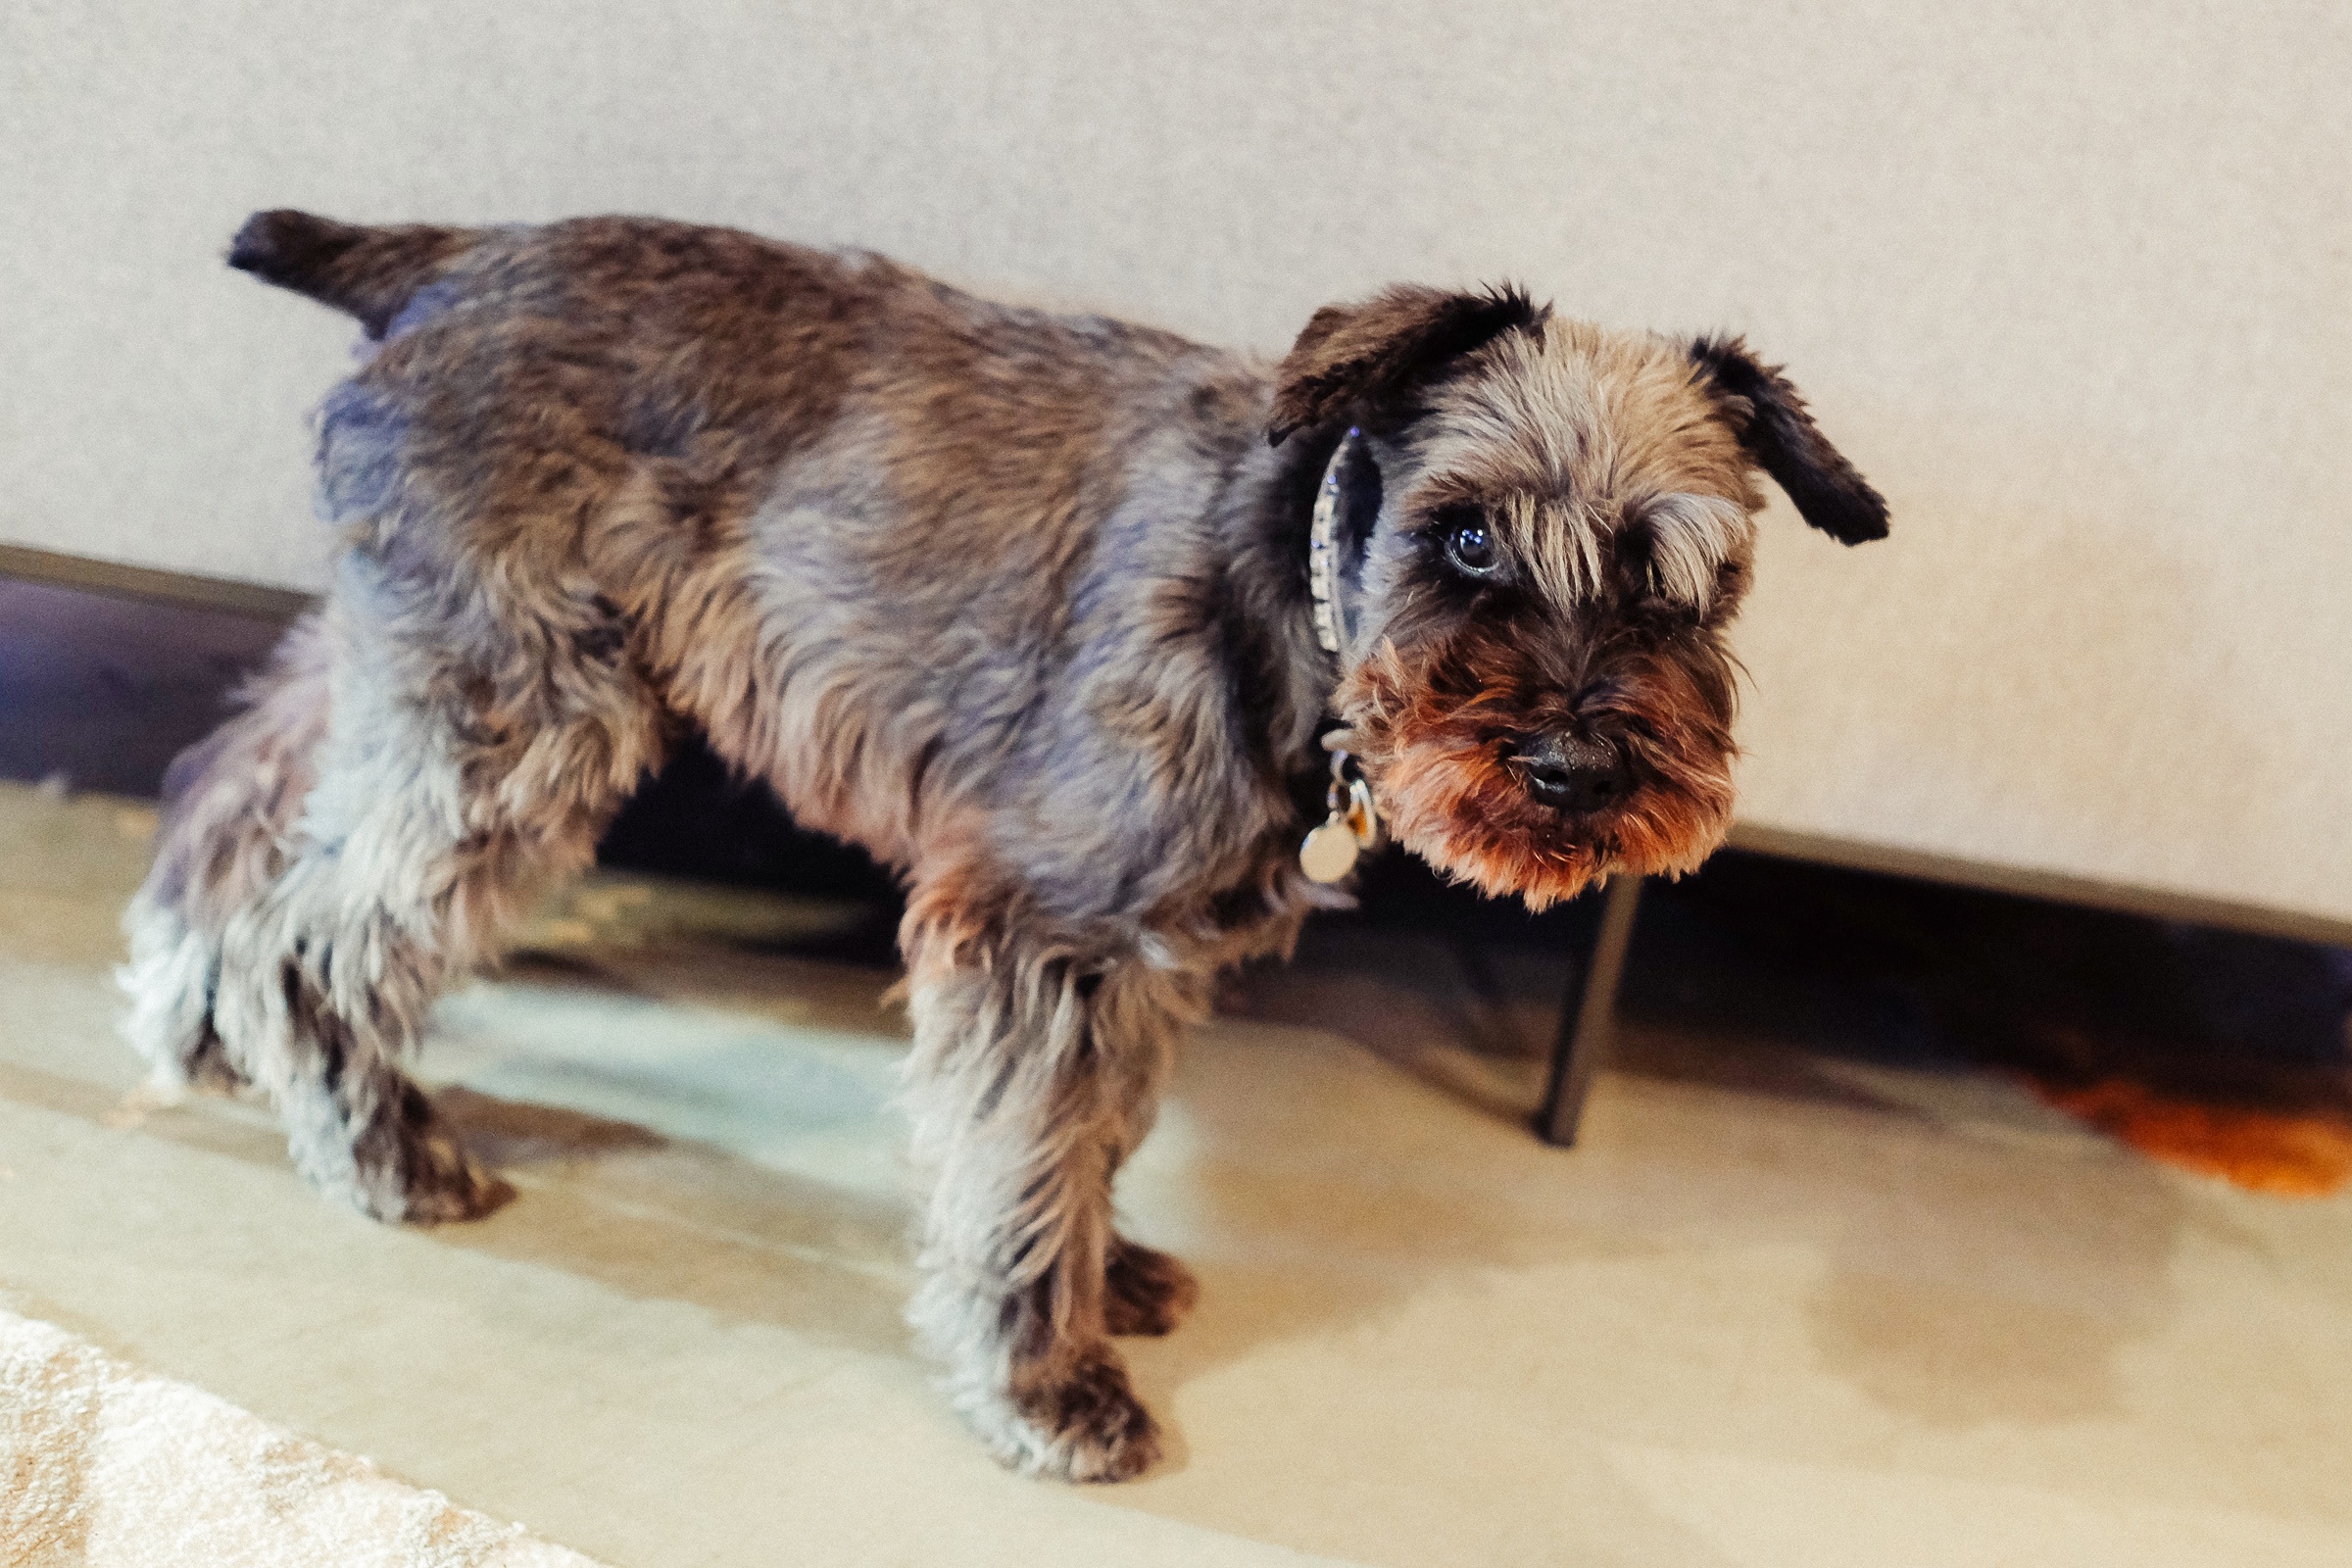
dog, mammal, vertebrate, schnauzer, miniature schnauzer, dog breed, terrier, cairn terrier, dog like mammal, australian terrier, schnoodle, dandie dinmont terrier, glen of imaal terrier, dog crossbreeds, morkie, norfolk terrier, border terrier, welsh terrier